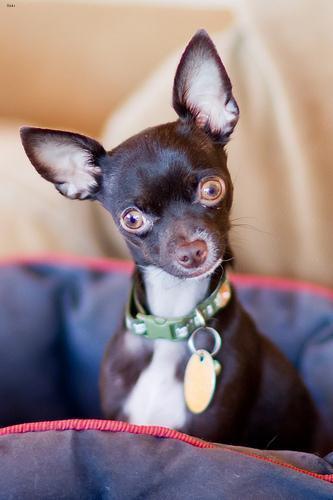
chihuahua